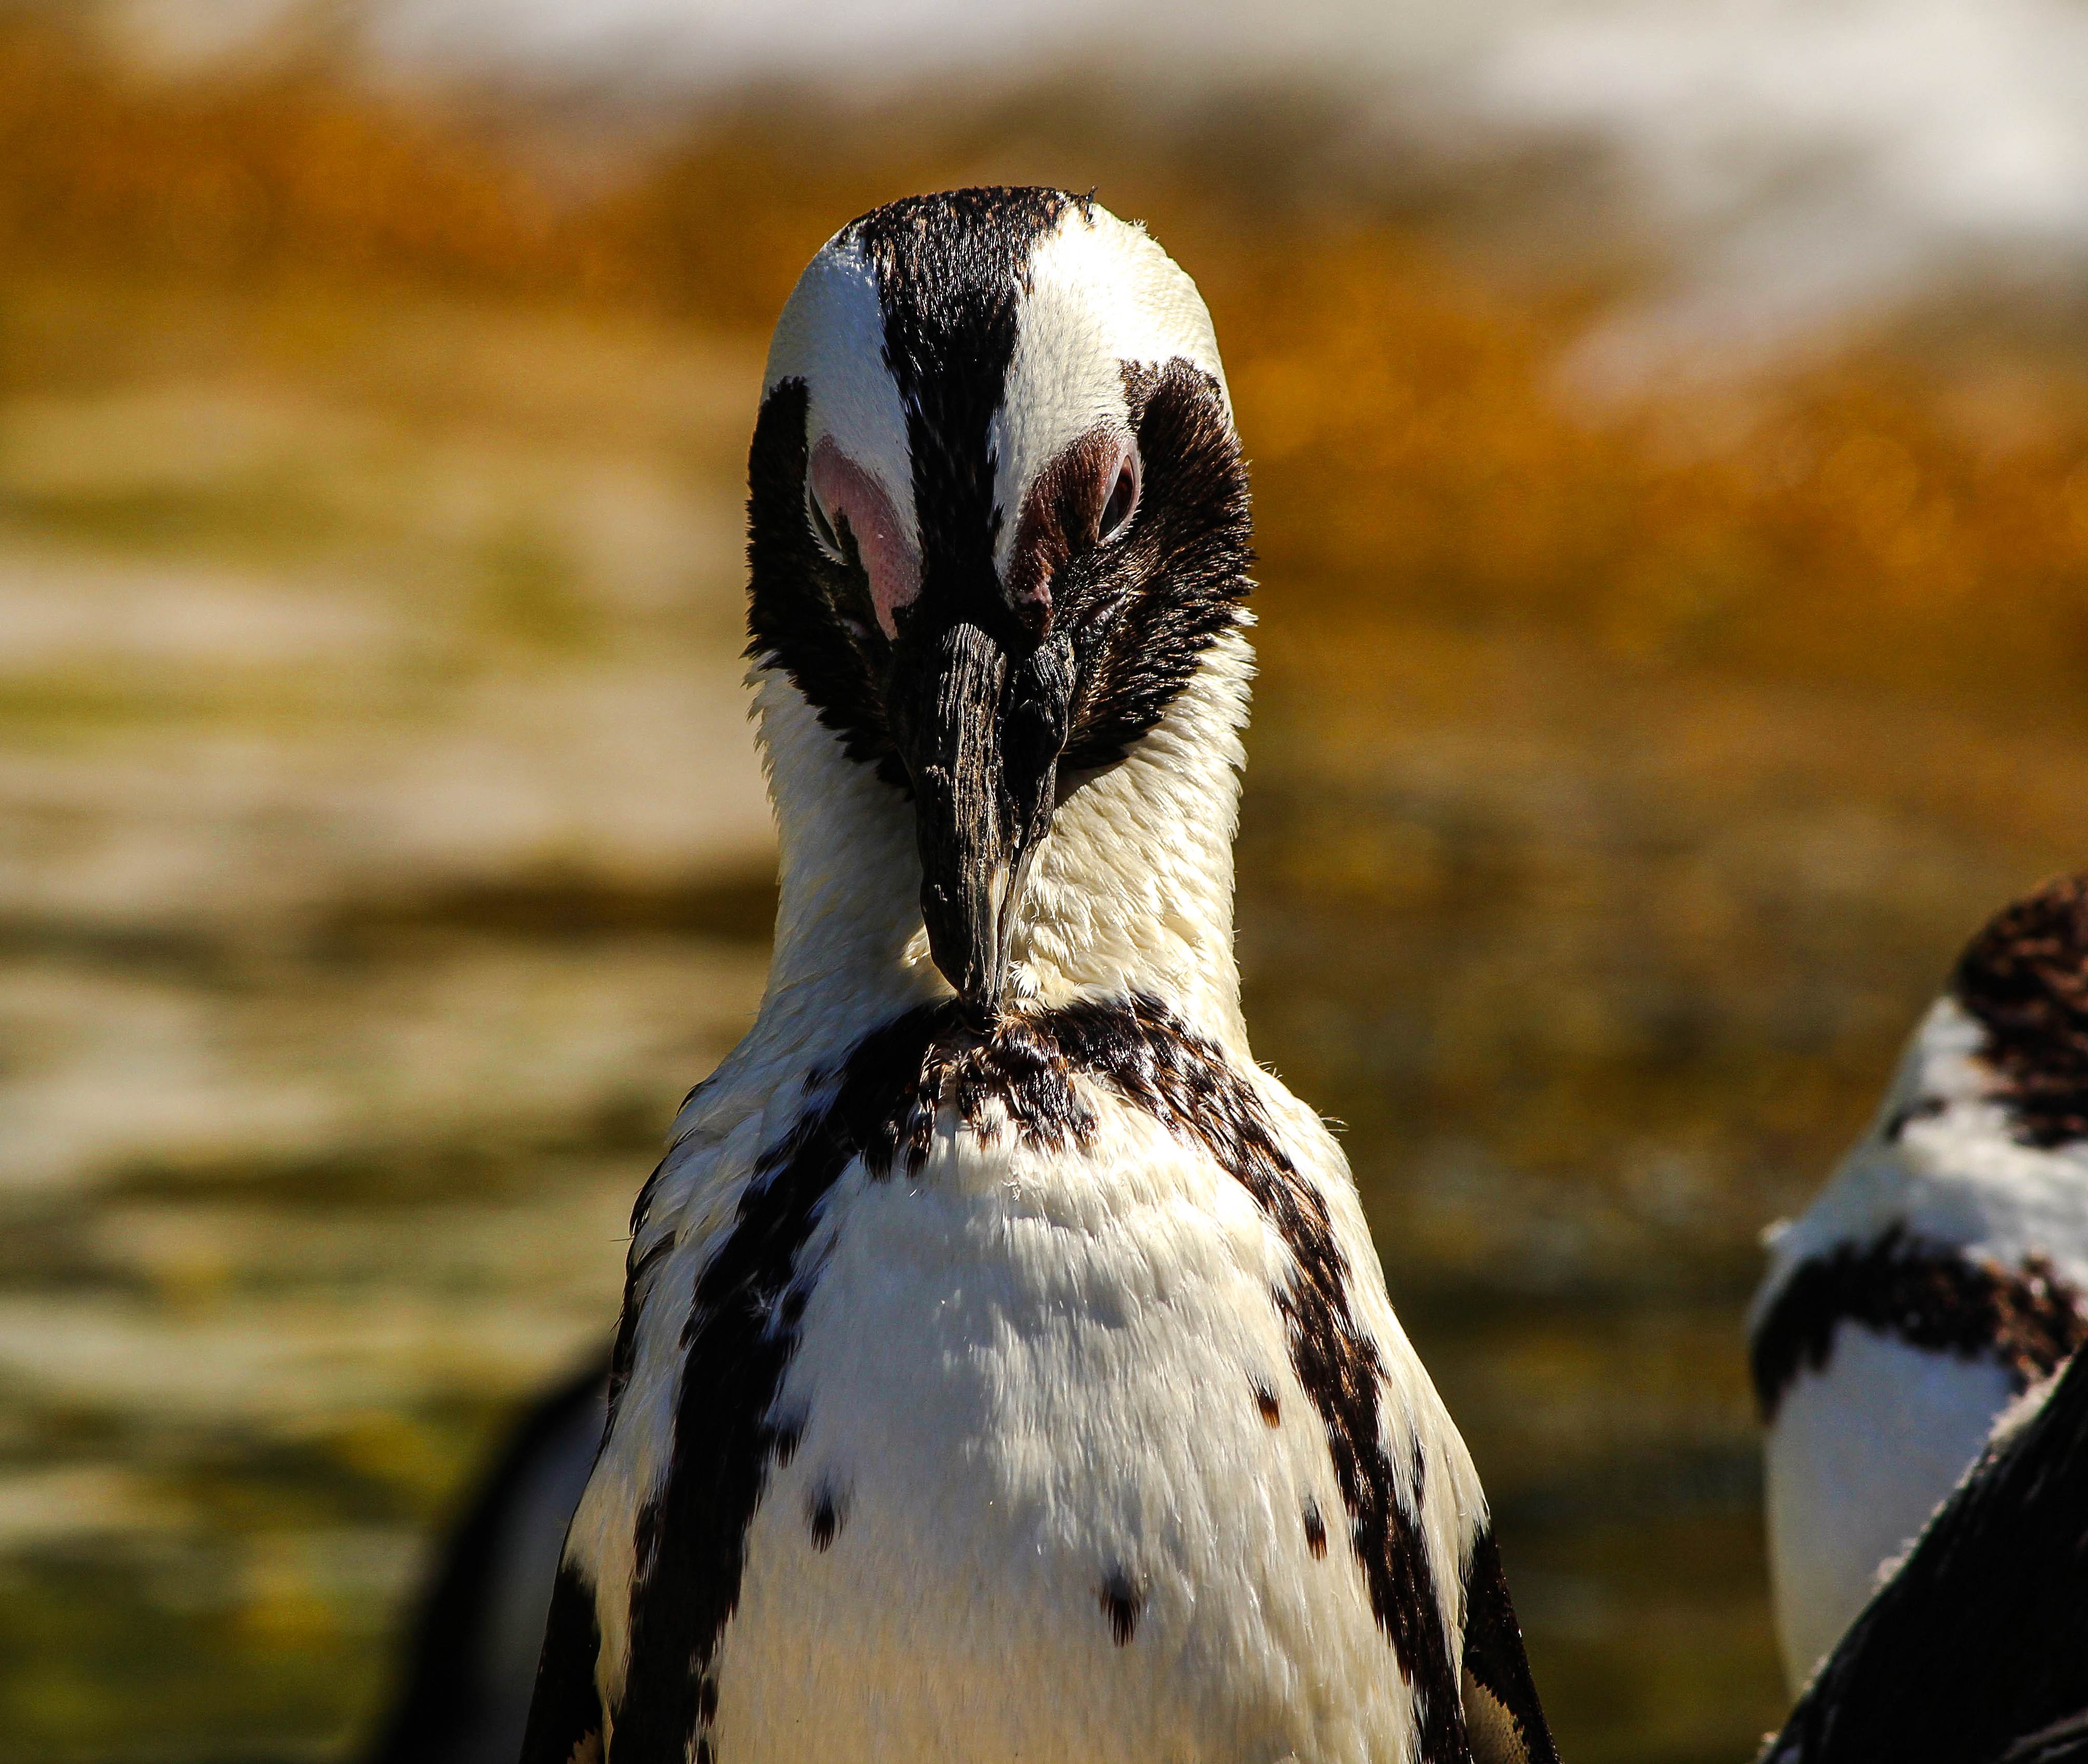
coast, nature, walking, bird, feet, coastal, wildlife, wild, beak, fauna, penguin, close up, vertebrate, water bird, flightless, webbed, african penguin, spheniscus demerus